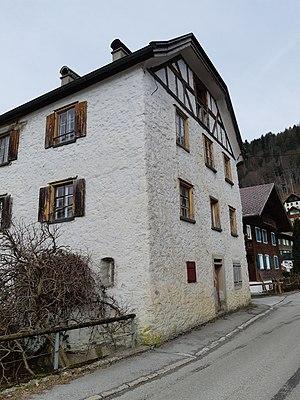
""La tour"" (allemand: ""Der Turm"") à Bezau, Vorarlberg, Autriche. Ancien ""Fronfeste"" (ancien château simple), construit en 1807 à partir du stand de Bregenzerwald sous la domination bavaroise. Ancien utilisé comme palais de justice et prison. Maison Bezegg n ° 61."